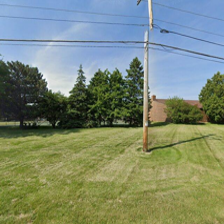
Label: streetView